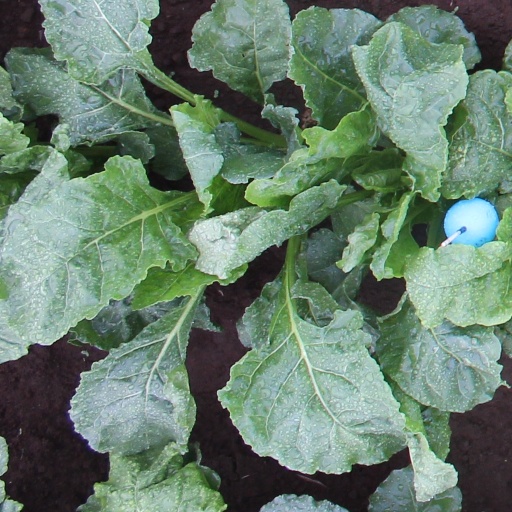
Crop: sugar beet